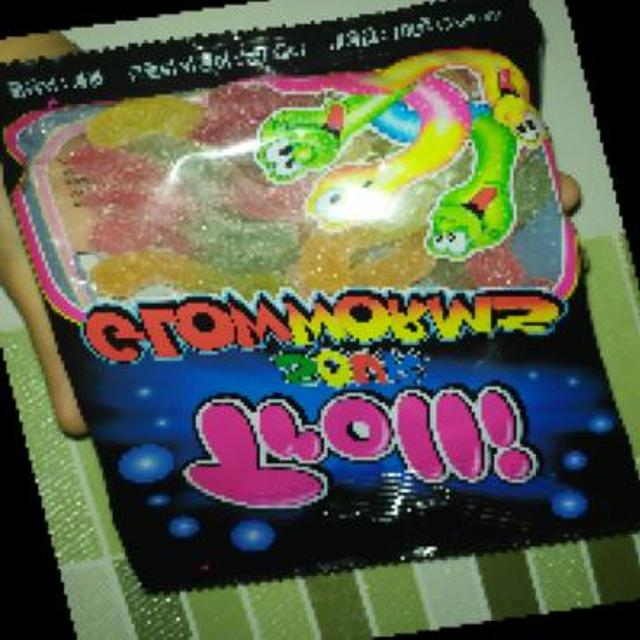
Label: plastics